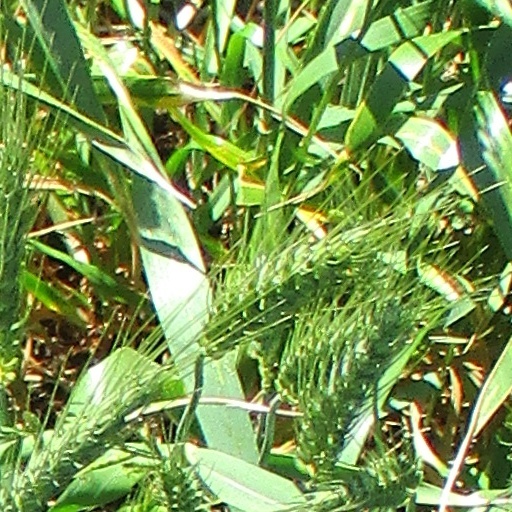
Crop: wheat